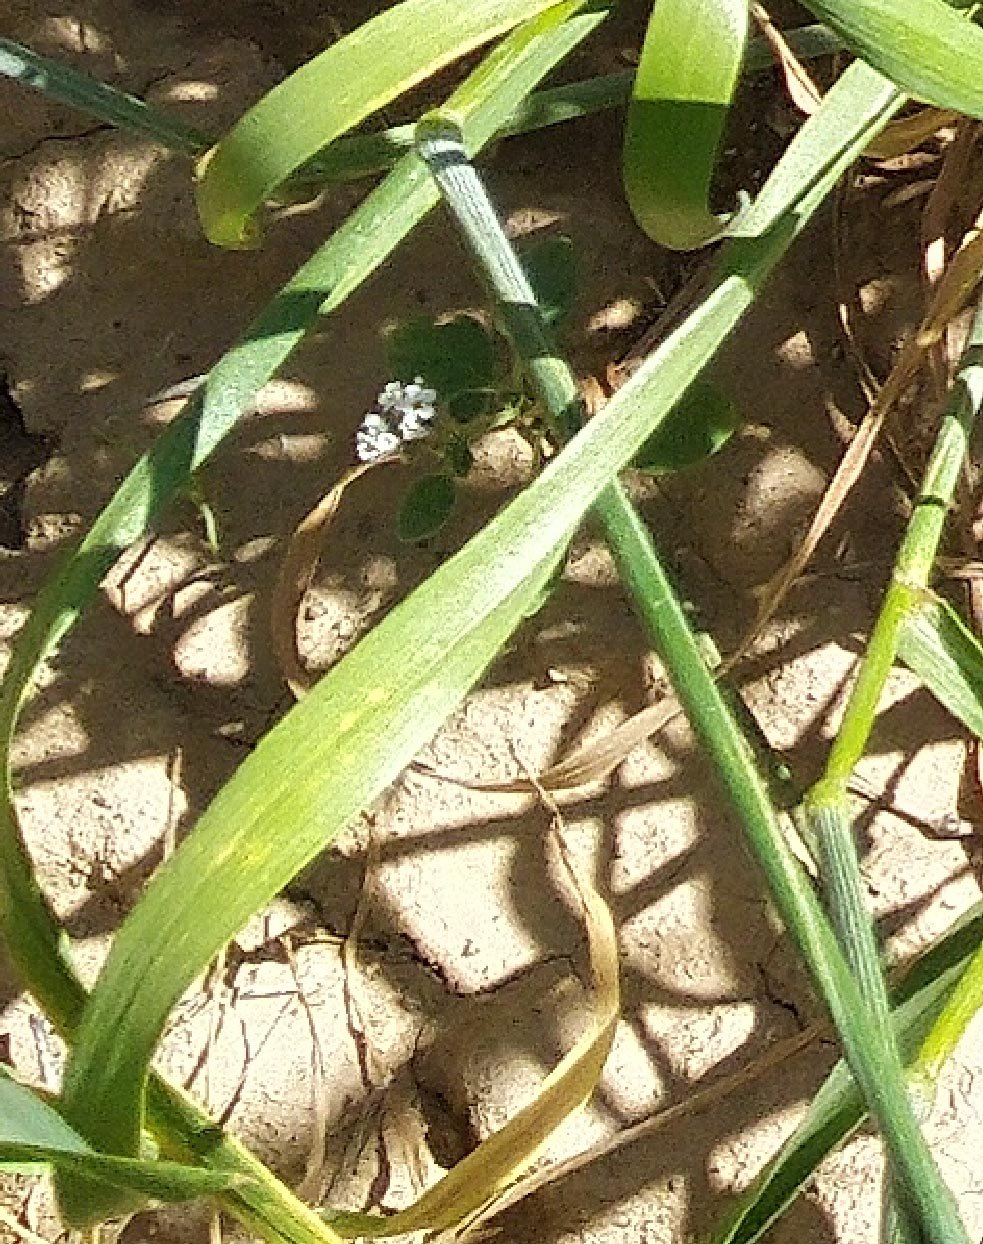
Label: Wheat___Healthy